Bubble Bath Babes

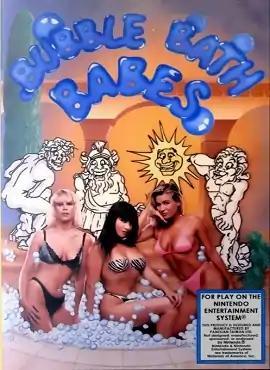
NES cover art

Bubble Bath Babes is a 1991 adult-oriented puzzle video game developed by C&E for the NES. Due to its adult nature, it was not licensed by Nintendo, and released via mail-order by Panesianalong with "Hot Slots" and "Peek-A-Boo Poker".